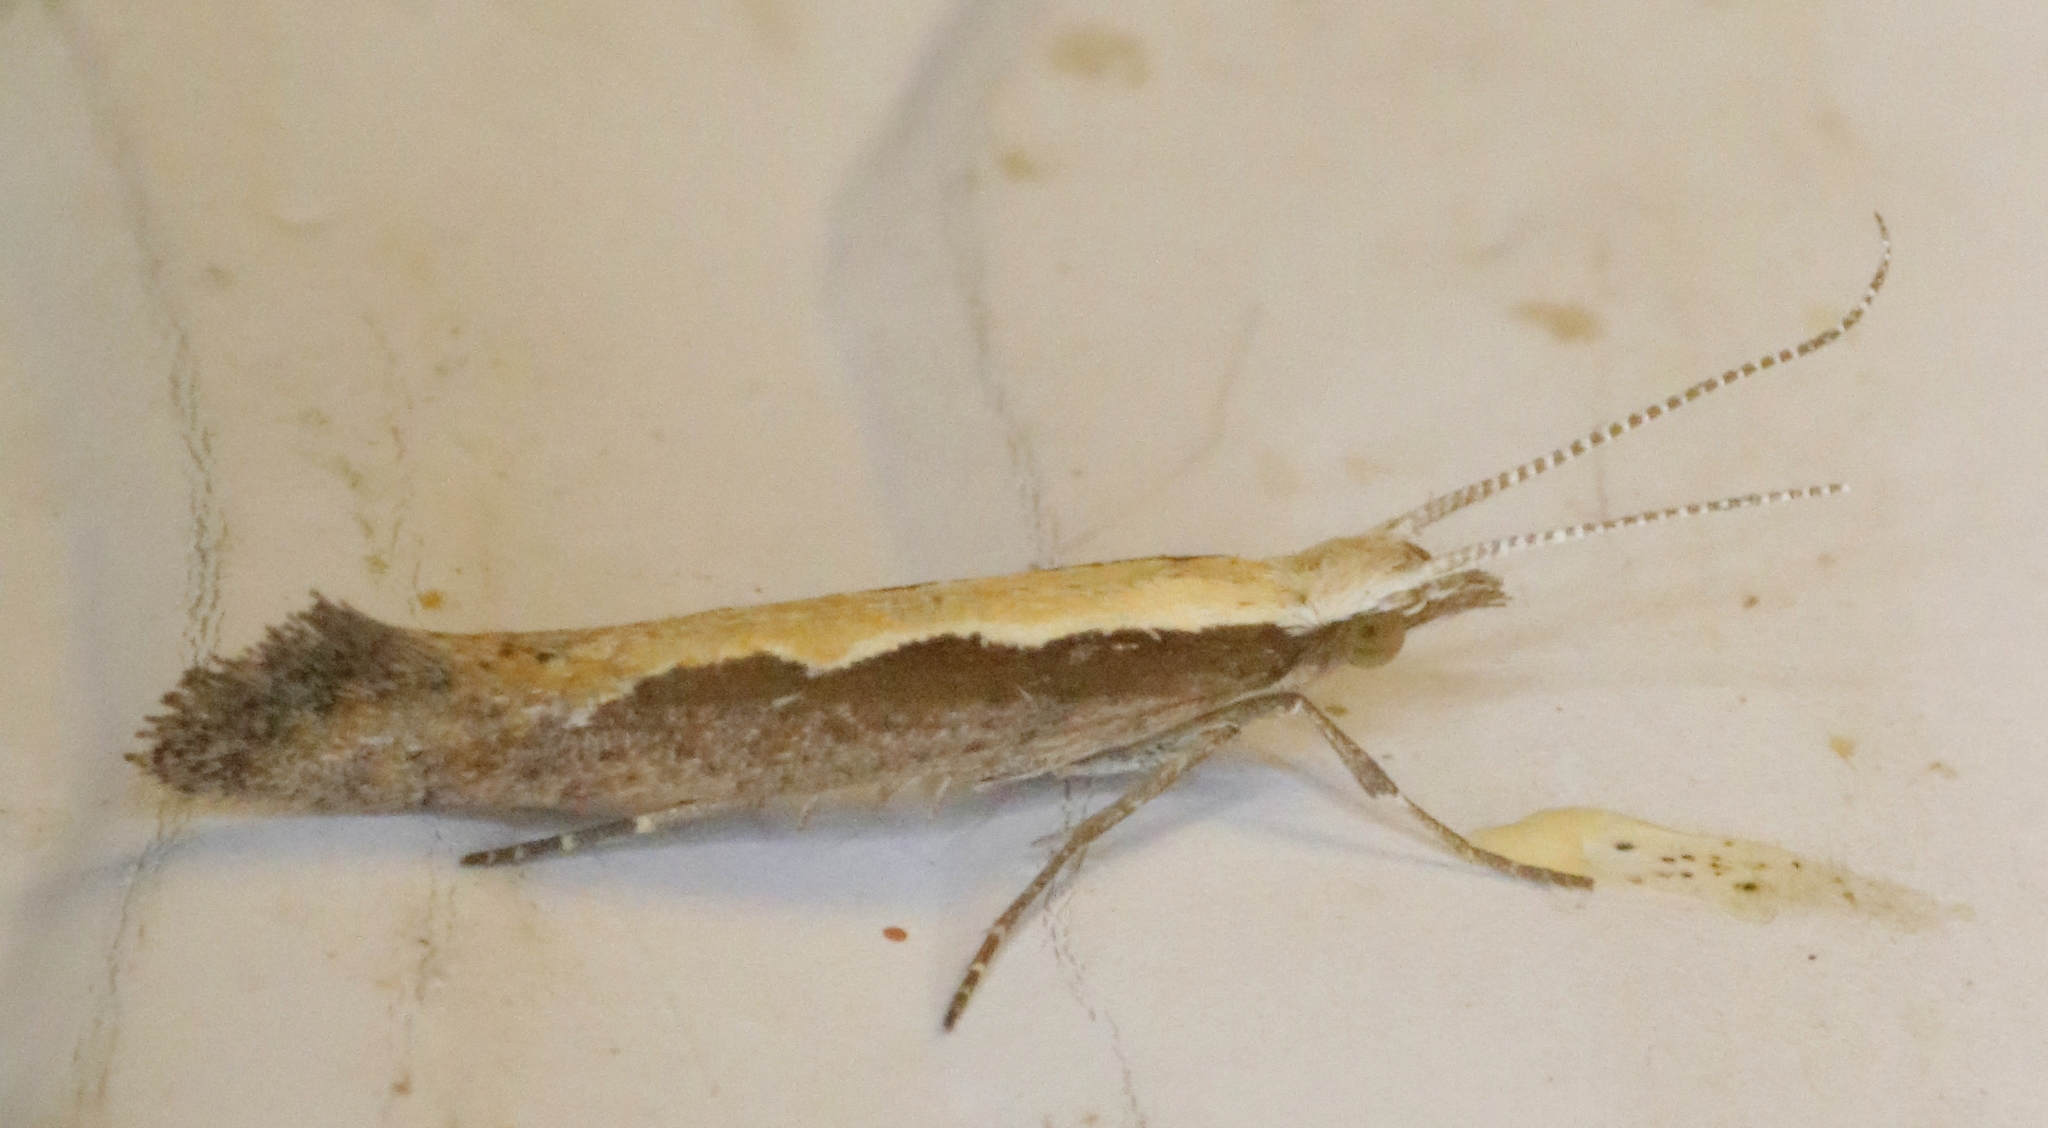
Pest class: diamondback_moth